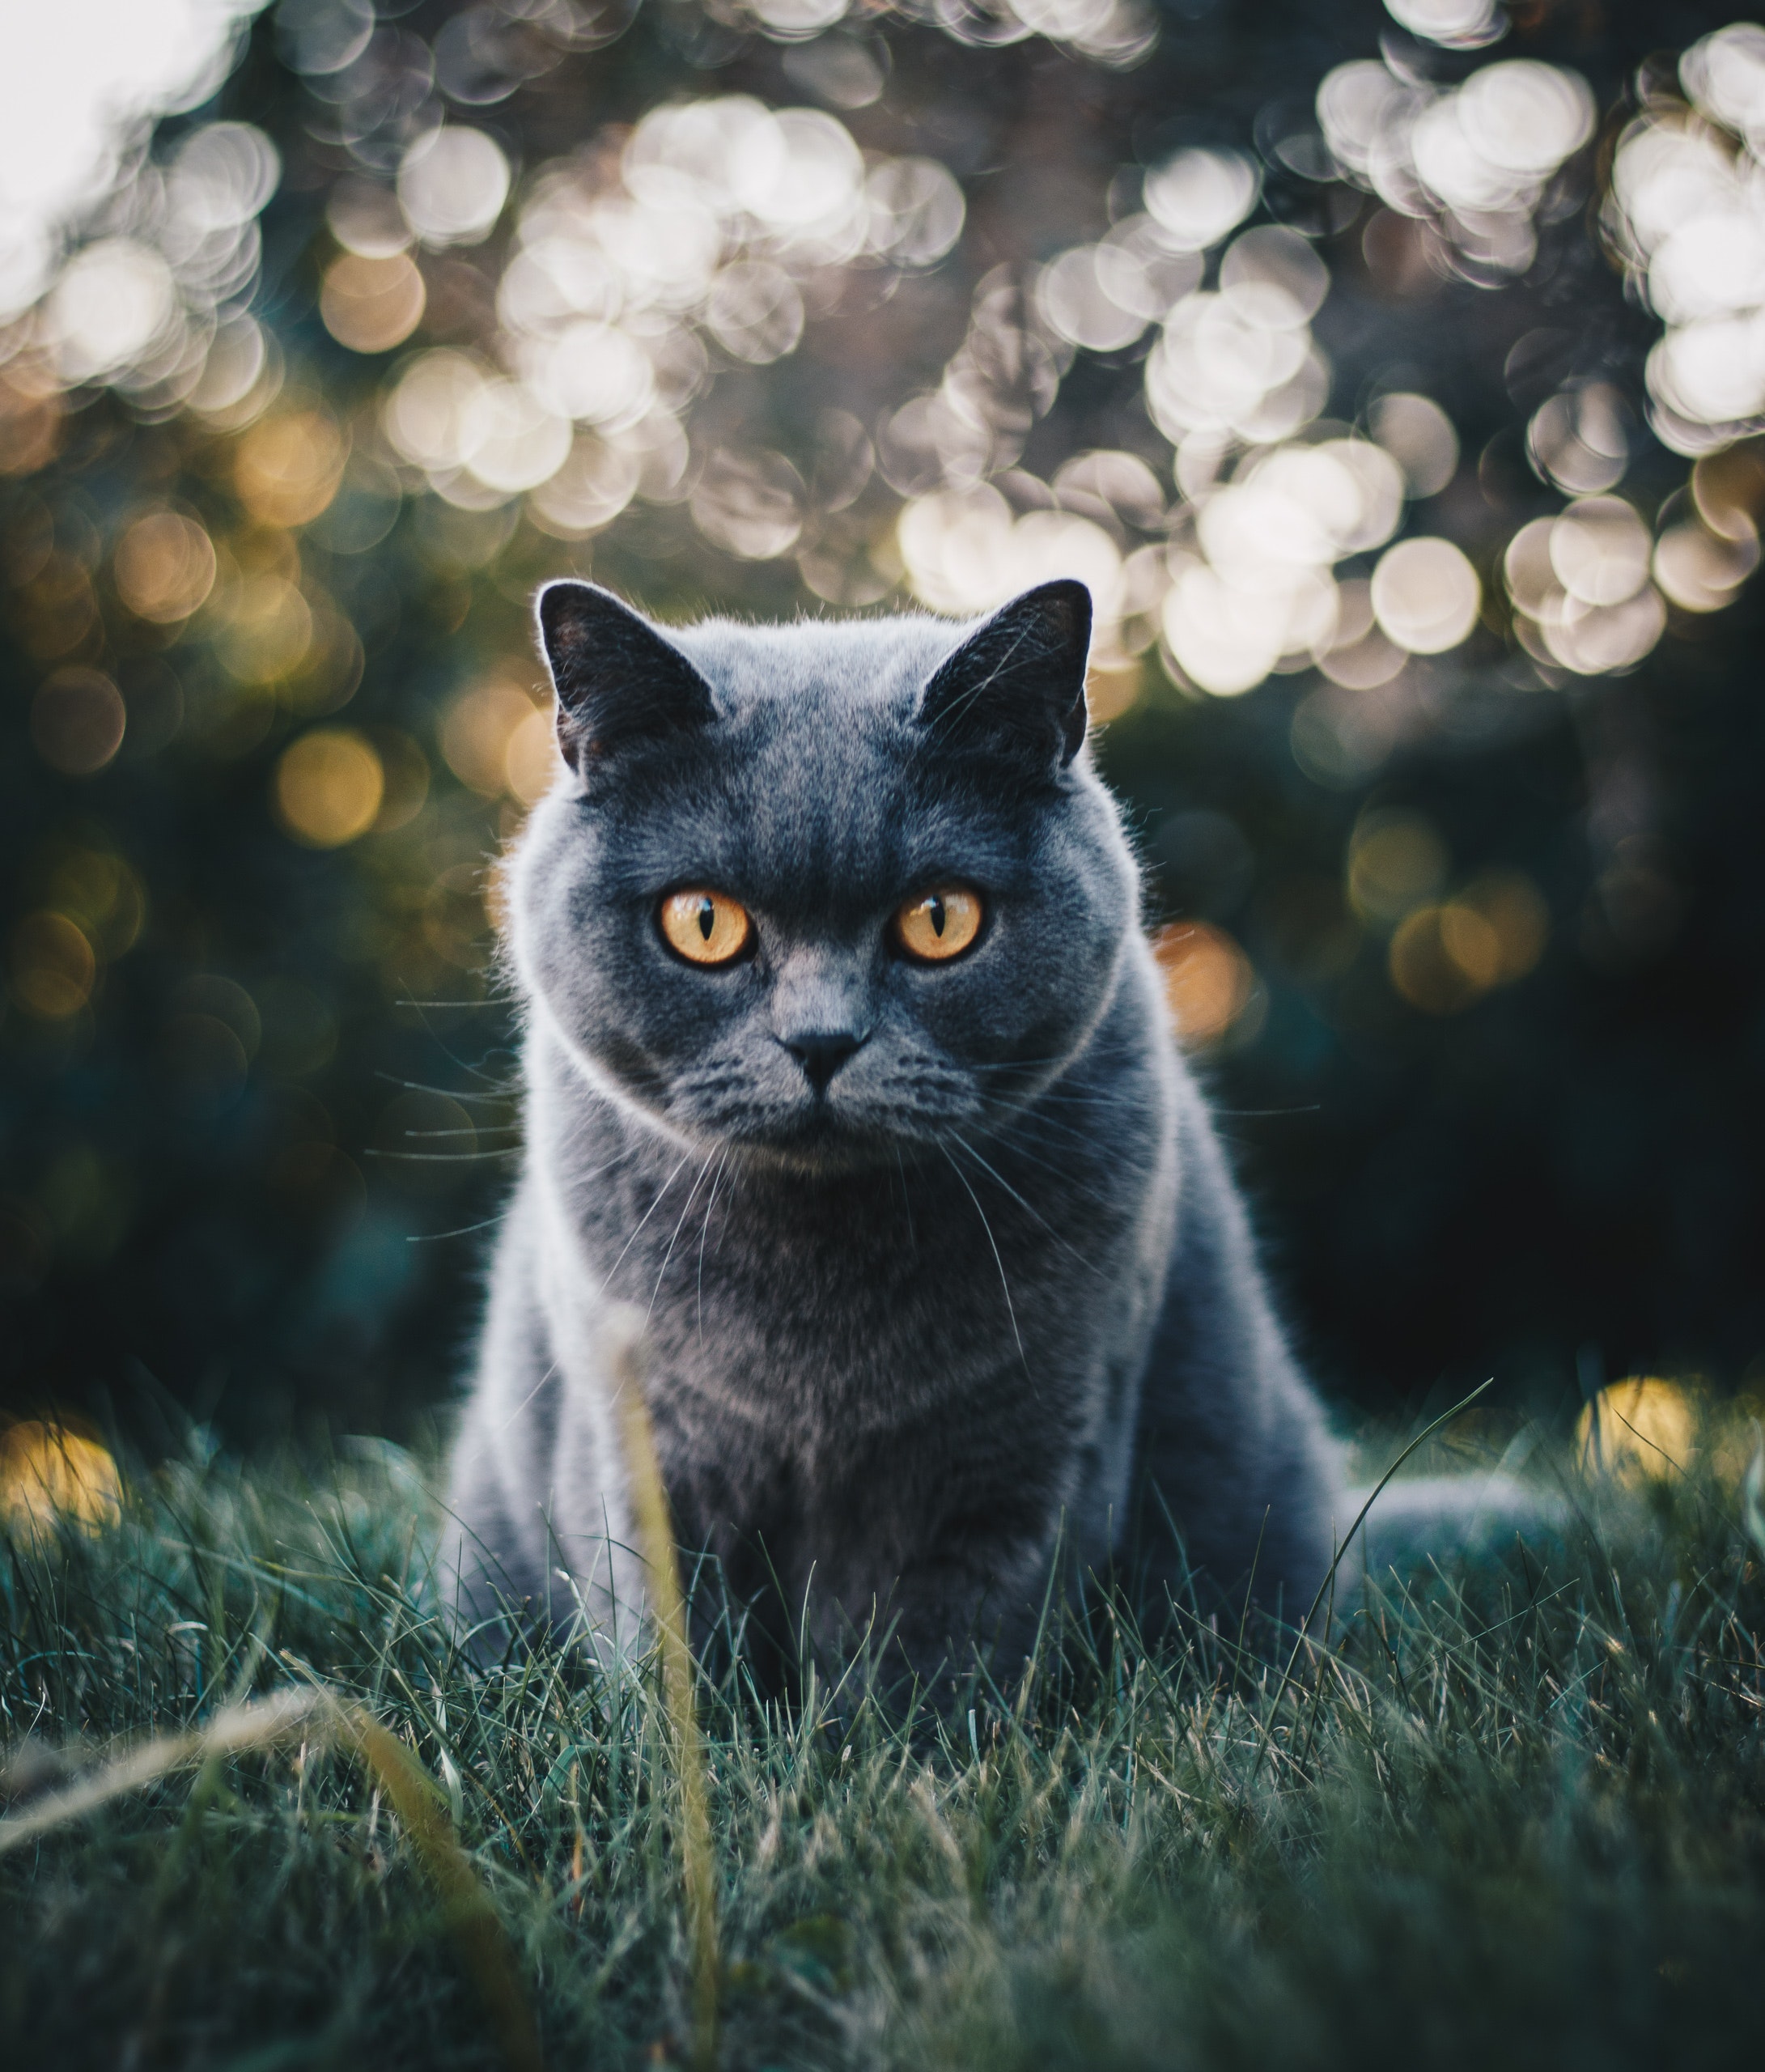
cat, whiskers, mammal, small to medium sized cats, chartreux, cat like mammal, british shorthair, fauna, domestic short haired cat, snout, eye, korat, grass, european shorthair, black cat, fur, asian, american wirehair